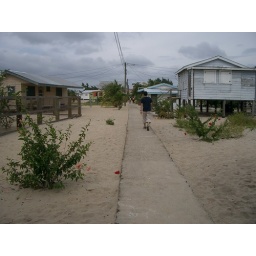
In the Guiness Book of Records as the narrowest street in the world, built to make walking through the sand easier.